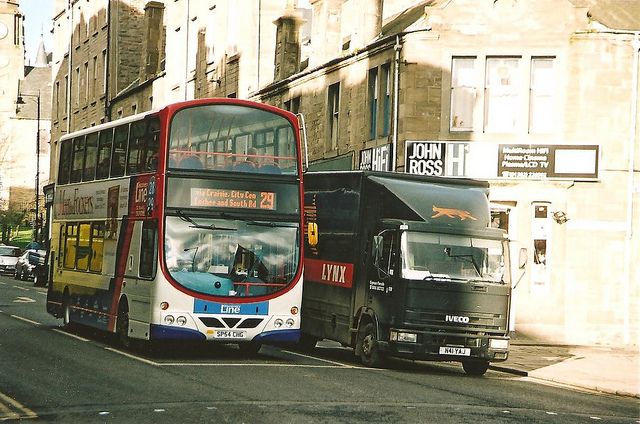
a blue red and white double decker bus and a black truck

A double decker bus and a truck side by side in the street.

A double decker bus driving along side a delivery truck.

a large bus is next to a black truck